Harold D. Martin

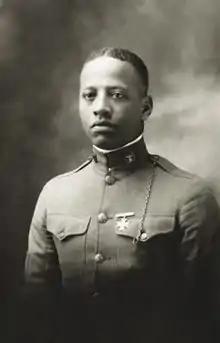

Harold Douglas "Doc" Martin (April 14, 1899 – March 23, 1945) was an American college football player and coach, and a Negro league baseball player. Martin served as the head football coach at Virginia Union University from 1921 to 1923, Shaw University from 1924 to 1926, and Virginia State University from 1927 to 1932, compiling a career a college football coaching record of 63–22–12.